Private Practice (TV series)

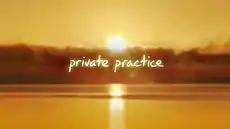
"Private Practice" intertitle

On February 21, 2007, "The Wall Street Journal" reported that the American Broadcasting Company (ABC) was developing a spin-off of "Grey's Anatomy" centered on Kate Walsh's character, Addison Montgomery. Subsequent reports confirmed that an expanded two-hour episode of "Grey's Anatomy", which aired on May 3, 2007, would serve as a backdoor pilot for the spin-off. The episode features Montgomery taking a leave from Seattle Grace Hospital to visit the Oceanside Wellness Centre in Los Angeles. This backdoor pilot was broadcast as the 22nd and 23rd episodes of the season and was directed by Michael Grossman, as reported by "Variety". Gossip columnists Kristin dos Santos and Michael Ausiello also confirmed that the spin-off would be set in Los Angeles.